Mutassim Gaddafi

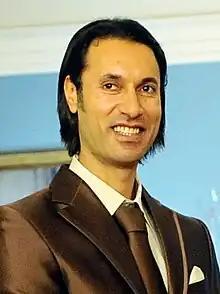
Mutassim Gaddafi in April 2009

Mutassim Billah Gaddafi (also transliterated as Al-Moa'tassem Bellah Al-Qaddafi or Al-Mutasim Billah al-Qadhafi; 18 December 1974 – 20 October 2011) was a Libyan military officer, and the National Security Advisor of Libya from 2008 until his assassination in 2011. He was the fourth son of former Libyan leader Muammar Gaddafi, and a member of his father's inner circle. He was said to have been in charge of crushing opposition during the Libyan civil war.